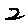
Label: 2